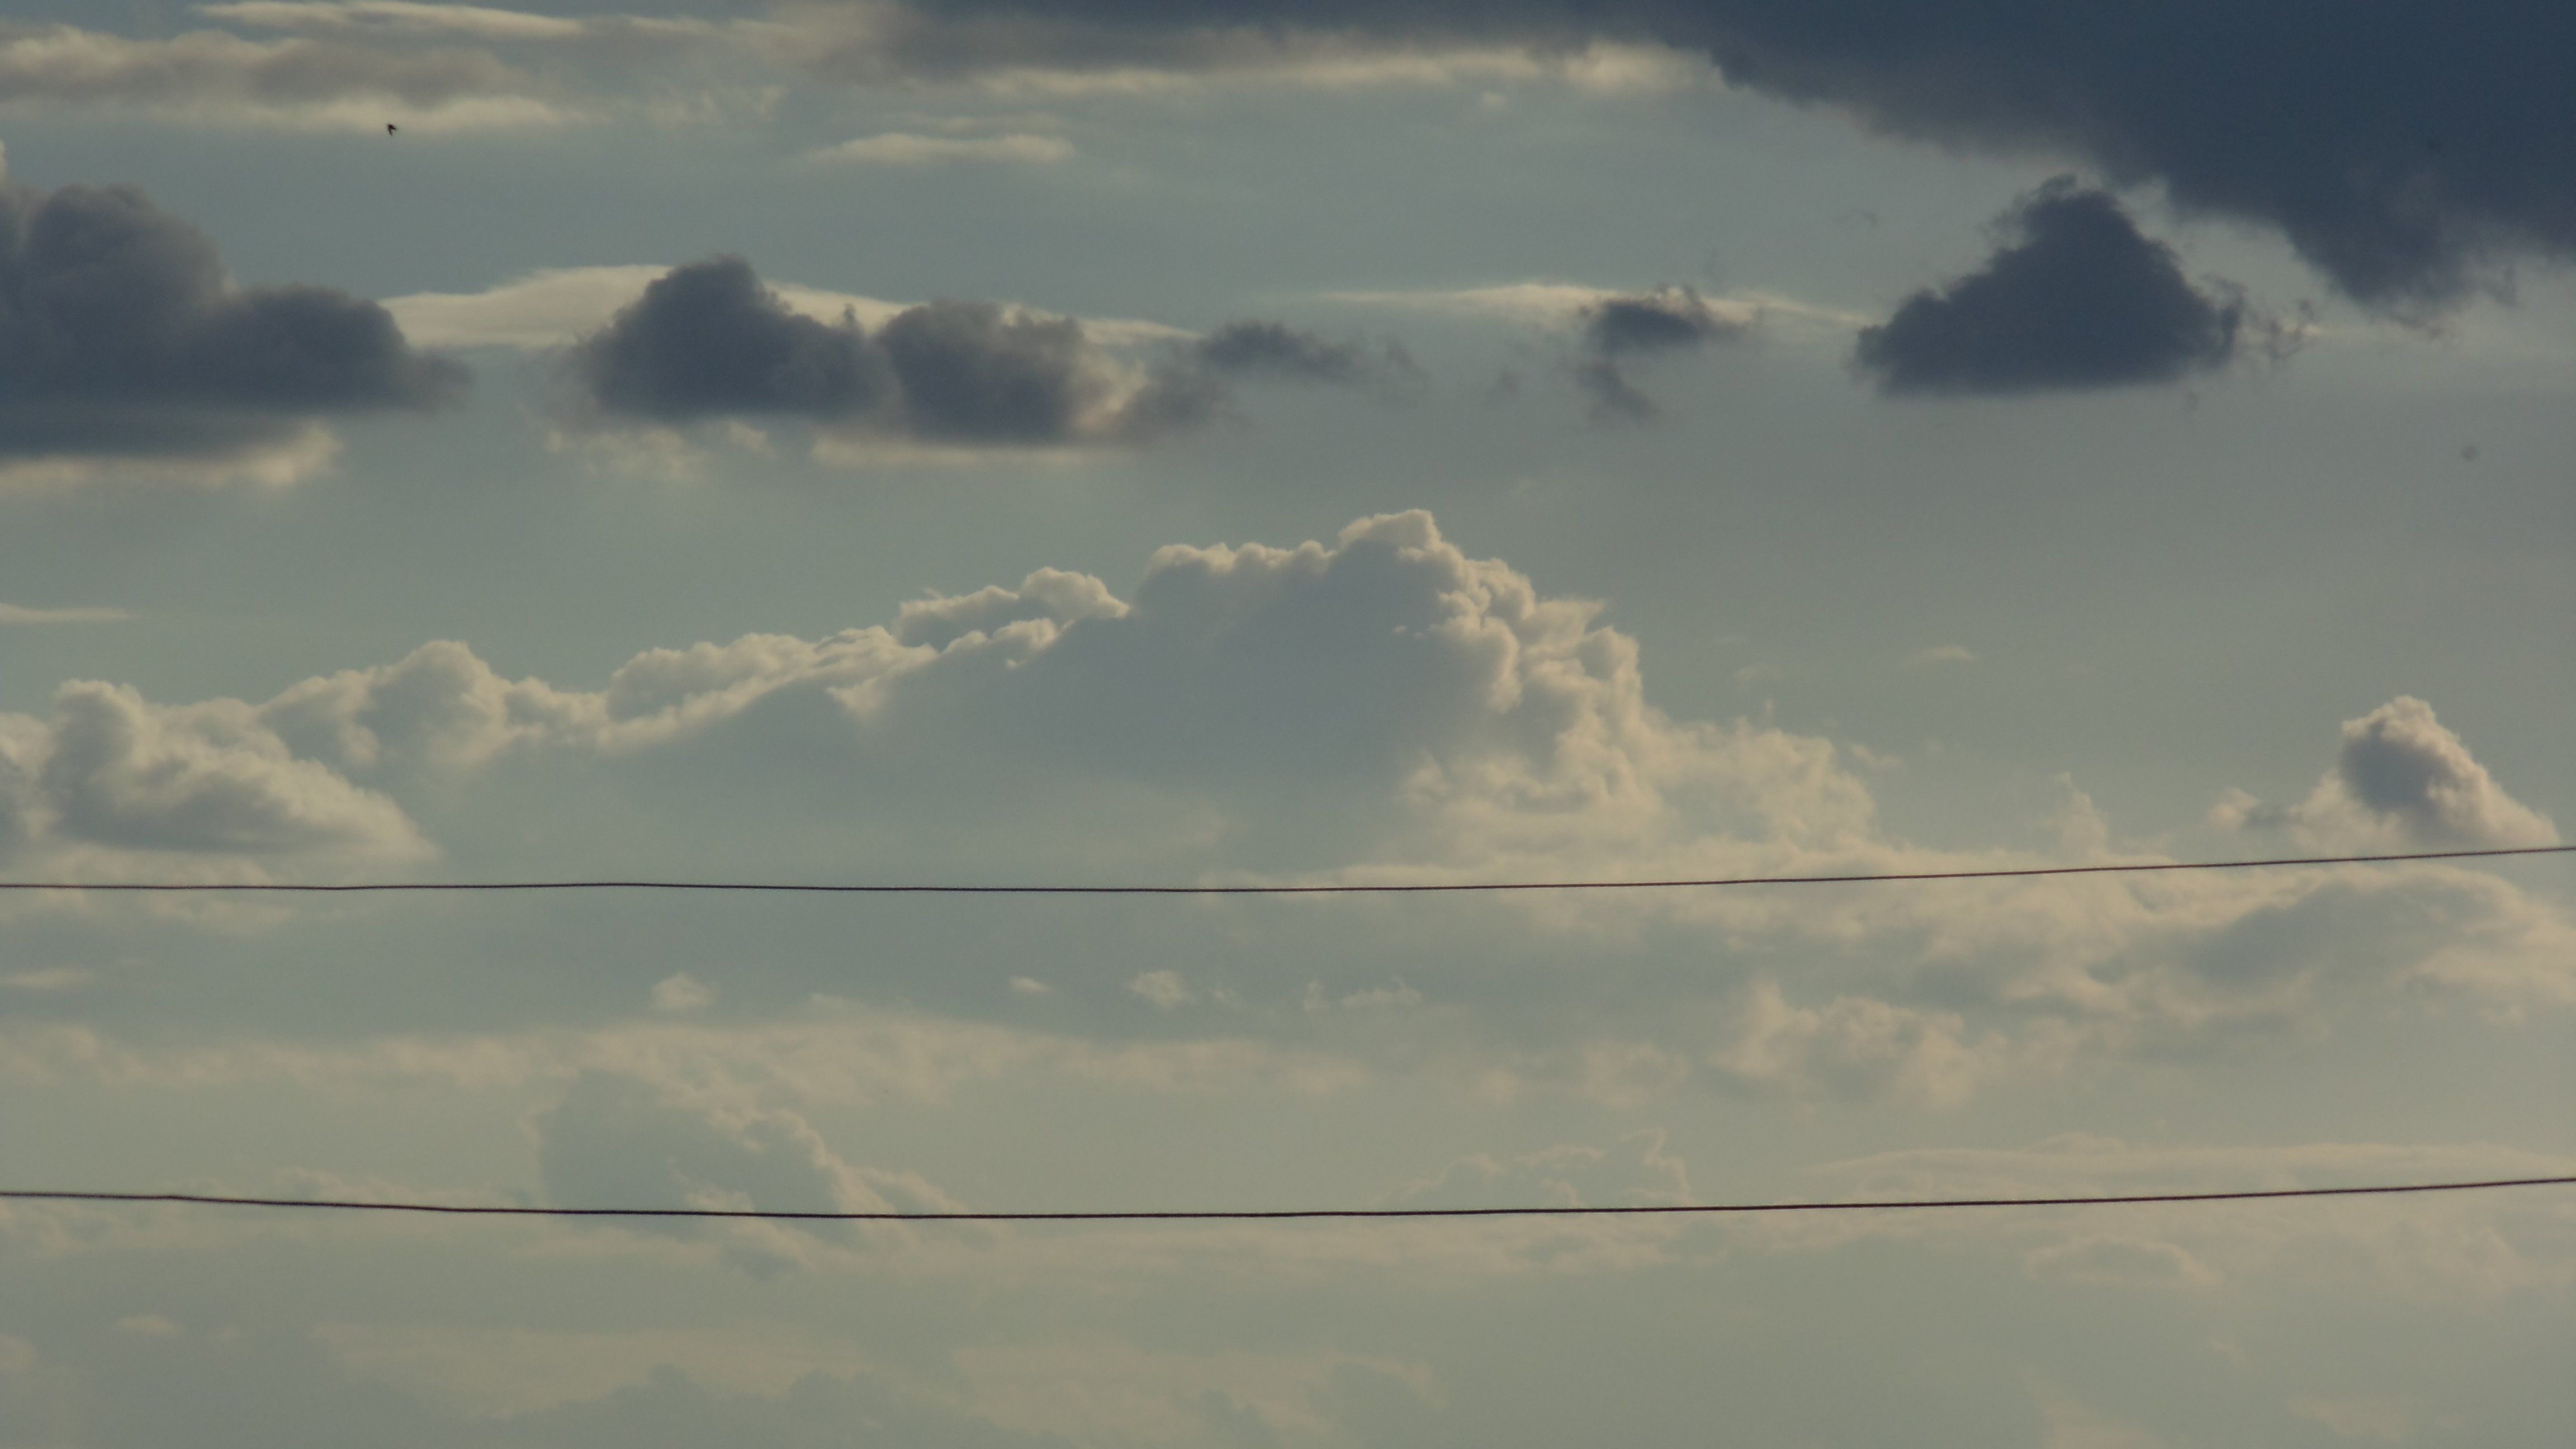
sky, blue, gray, day, clouds, wires, distance, summer, shadow, cloud, daytime, cumulus, atmosphere, atmospheric phenomenon, line, meteorological phenomenon, horizon, evening, tree, calm, sunlight